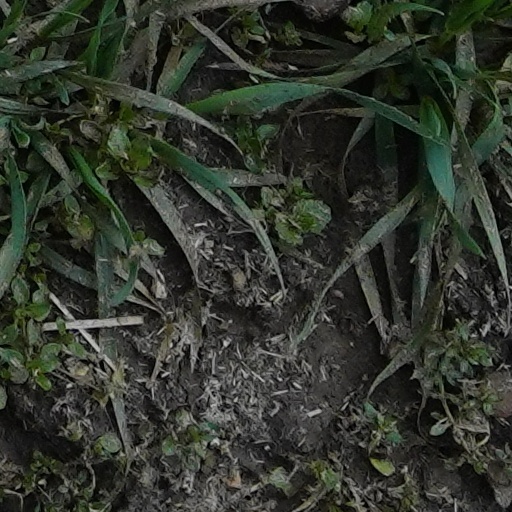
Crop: wheat